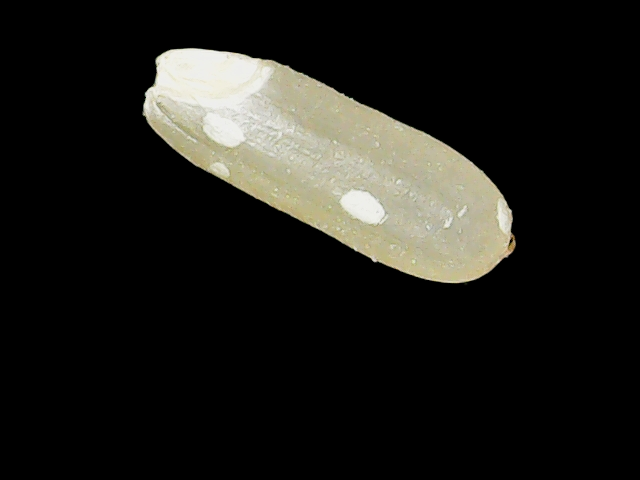
Rice variety: Binadhan17